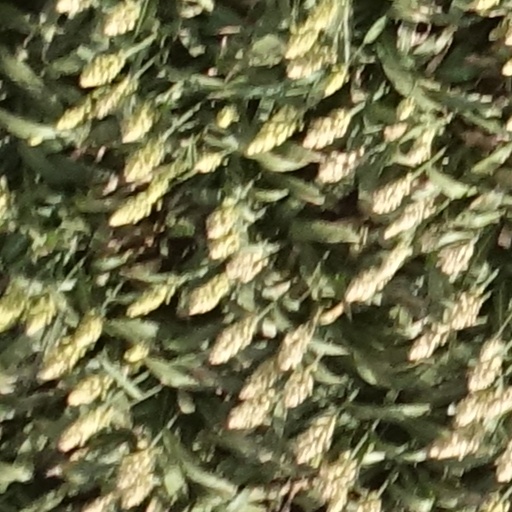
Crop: sorghum